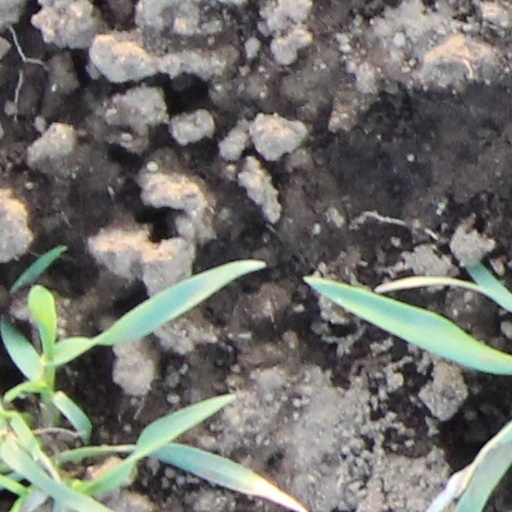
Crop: wheat